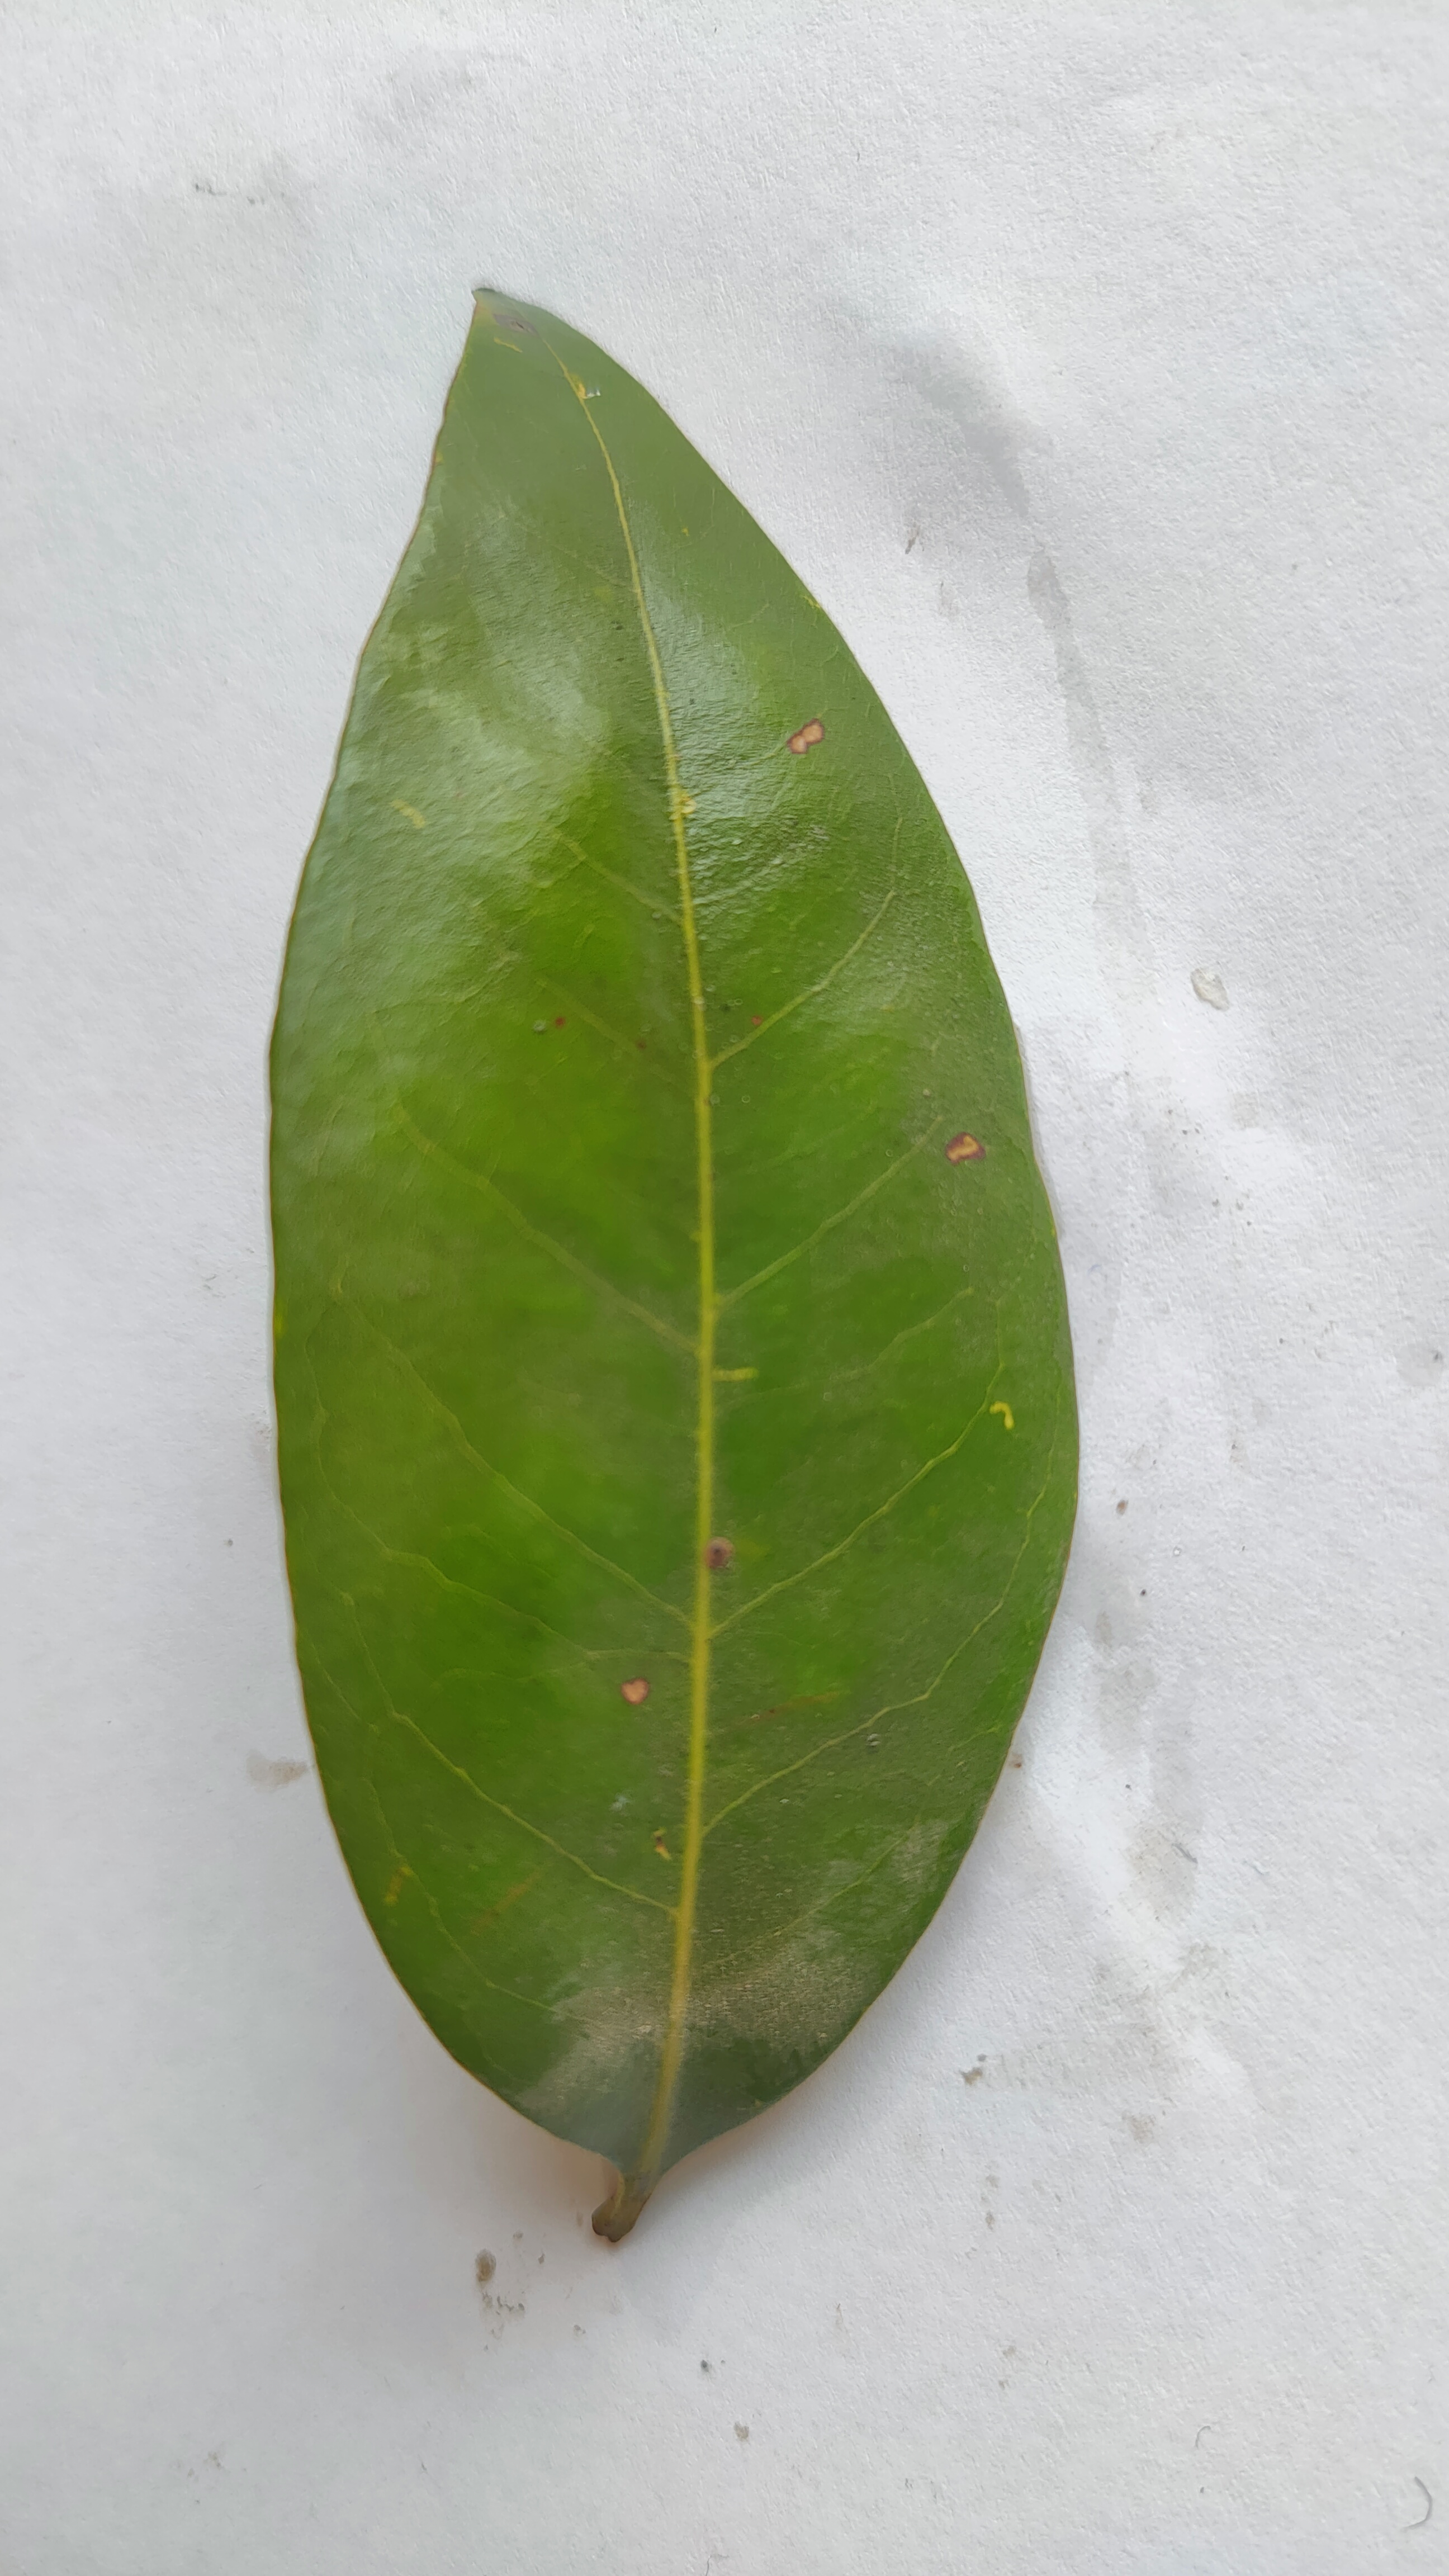
Leaf variety: Lychee